John Paul Stevens

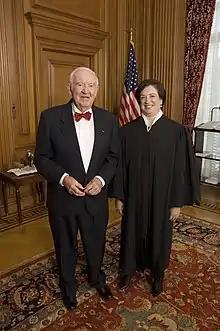
Stevens with his successor Elena Kagan in 2010

On January 20, 2009, Stevens administered the oath of office to Vice President Joe Biden at Biden's request. It is customary for the vice president to be inaugurated by the person of their choice.